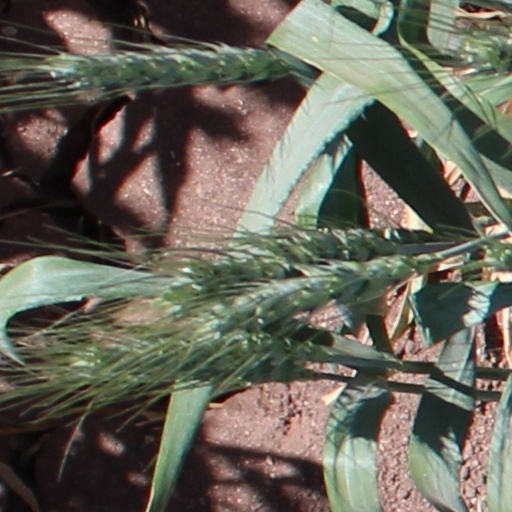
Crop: wheat